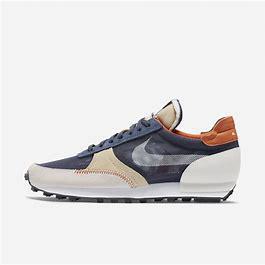
Brand: Nike
Model: Dbreak Type